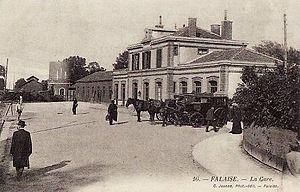
Gare de Falaise - ville (Calvados, France), construite en 1859 et détruite en 2004
La ligne de Falaise à Berjou est une ancienne ligne de chemin de fer française à écartement standard et à voie unique non électrifiée du département du Calvados. Elle reliait la gare de Falaise, raccordée à la ligne du Mans à Mézidon, à la gare de Berjou, sur la ligne de Caen à Cerisy-Belle-Étoile.
La liste des gares de Basse-Normandie, est une liste des gares ferroviaires, haltes ou arrêts, situées en Région Basse-Normandie.
La gare de Falaise est une ancienne gare ferroviaire française des lignes de Coulibœuf à Falaise et de Falaise à Berjou, située à proximité du centre de la ville de Falaise, dans le département du Calvados en région Normandie.